Answer in natural language. Consider the 3D positions of the objects in the scene and not just the 2D positions in the image. Is the centerpoint of  Doorway (highlighted by a red box) at a higher height than white minimalist bed (highlighted by a blue box)? Choose between the following options: no or yes
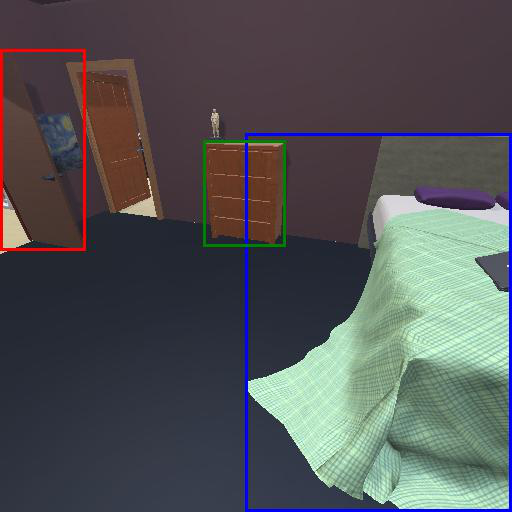
<answer>no</answer>